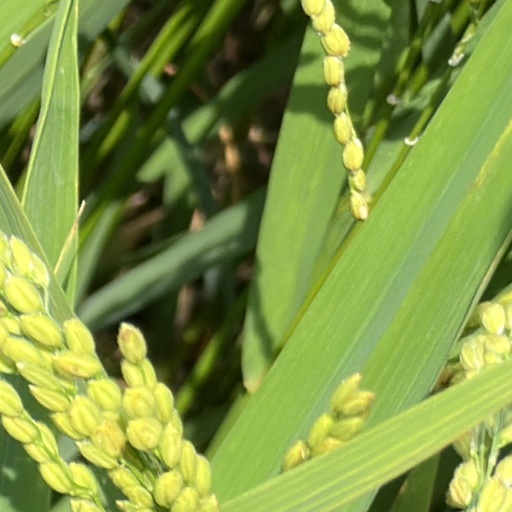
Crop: rice